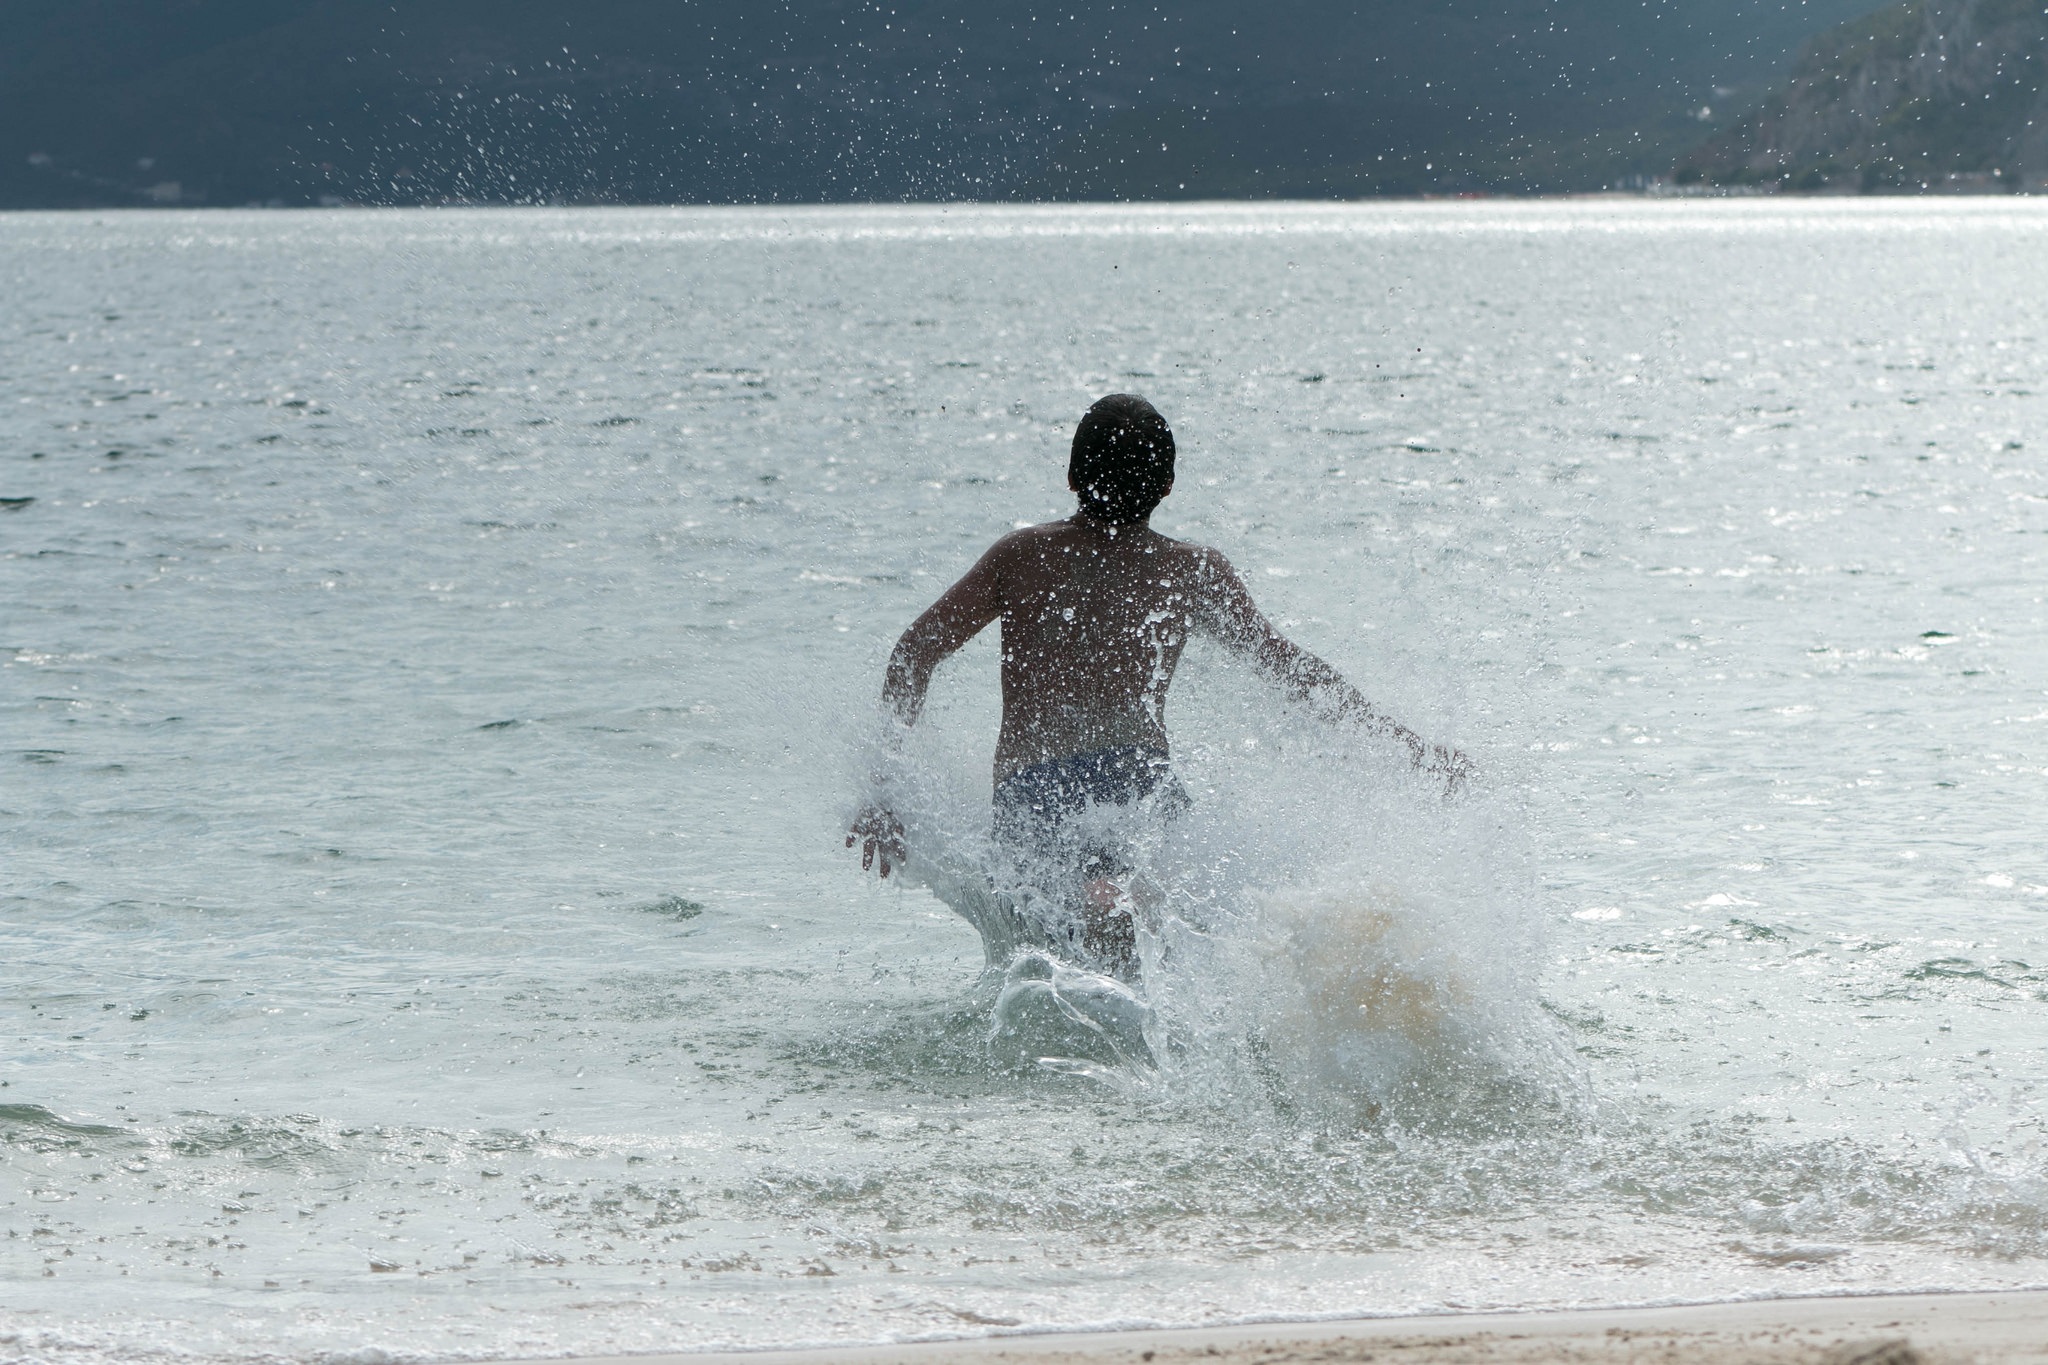
beach, sea, coast, water, sand, ocean, snow, winter, wave, diving, season, mar, child playing, wind wave